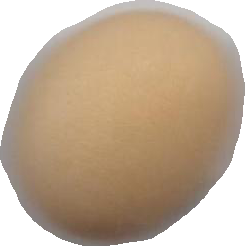
Variety: Anjasmoro